Canada–New Zealand relations

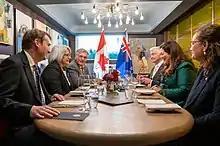
The governors-general of Canada and New Zealand and their spouses and secretaries meeting in London during the Platinum Jubilee of Queen Elizabeth II in 2022. Mary Simon and Dame Cindy Kiro are both indigenous women.

Party politics in New Zealand are fought between the centre-left Labour Party, the centre-right National Party and several smaller parties. In Canada, the main players are the centre-right Conservatives, the centre to centre-left Liberals, the centre-left to left-wing New Democratic Party and the separatist Bloc Québécois. Canada and New Zealand have been compared to one another for them "living in the shadow" of their much more prominent neighbour (the United States and Australia, respectively).